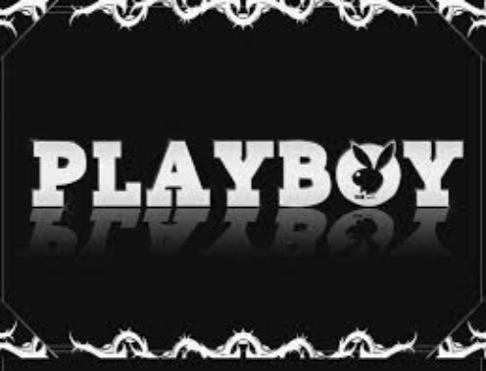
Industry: Clothes